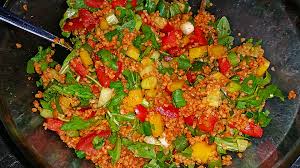
Yemek: kisir